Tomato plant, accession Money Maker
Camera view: vertical (180 deg); turntable rotation: 120 degrees
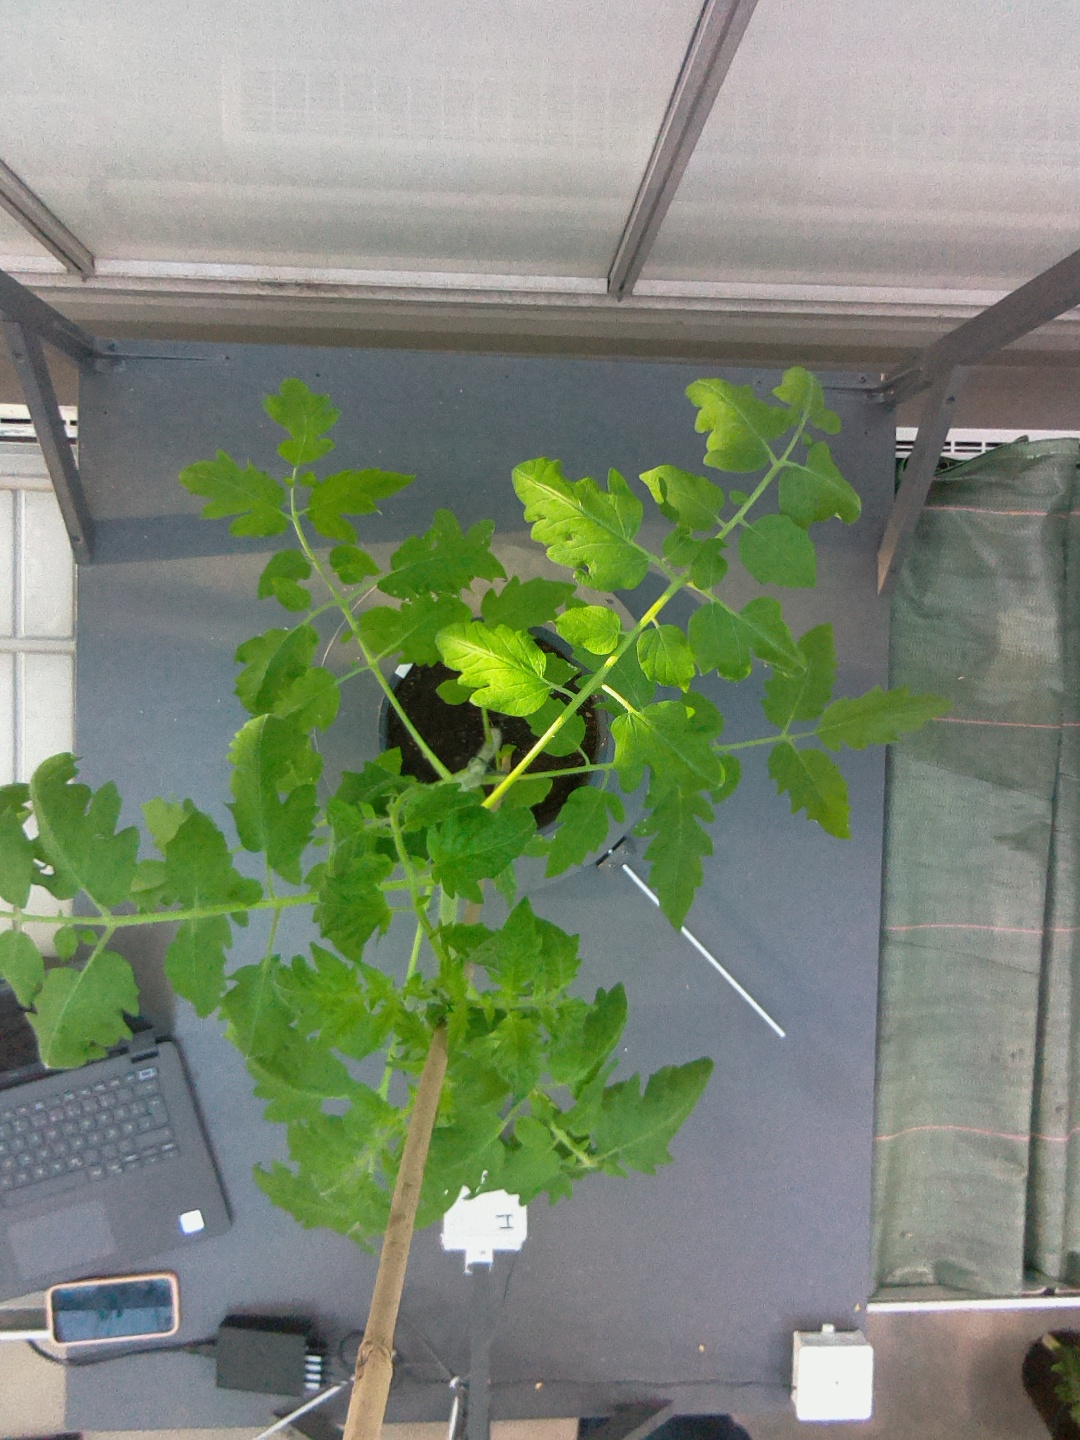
BBCH growth stage 17: 14 of true leaves visible